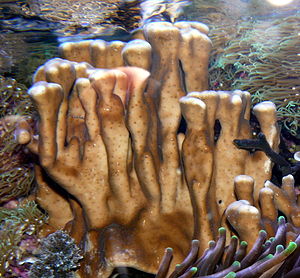
Ottearmede koraldyr / Galleri
Ottearmede koraldyr er en underklasse af koraldyr indenfor rækken nældecelledyr. Underklassen omfatter hornkoraller, læderkoraller og blødkoraller, samt orgelkoral, blåkoraller og søpenne. Kendetegnende for underklassen er at polyperne har otte tentakler.